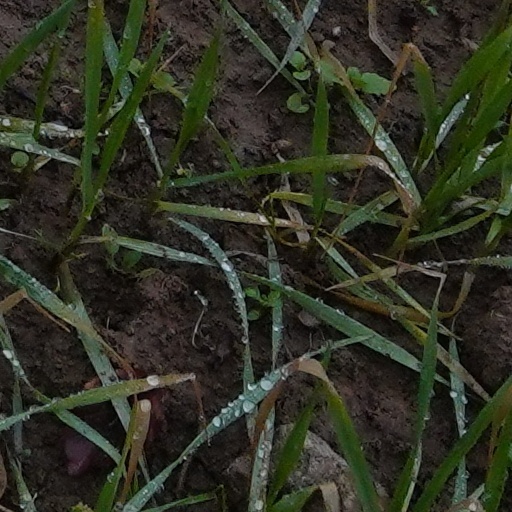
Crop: wheat